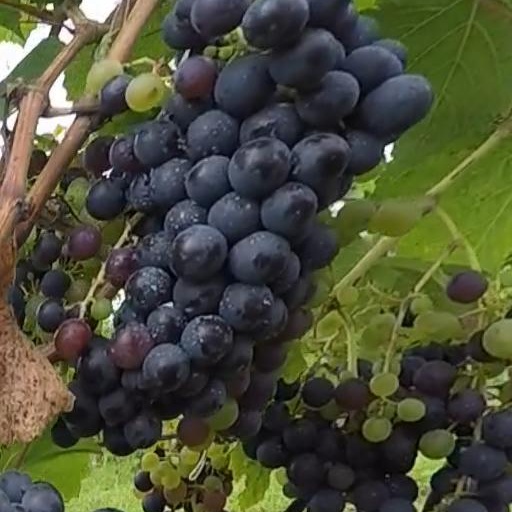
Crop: grape